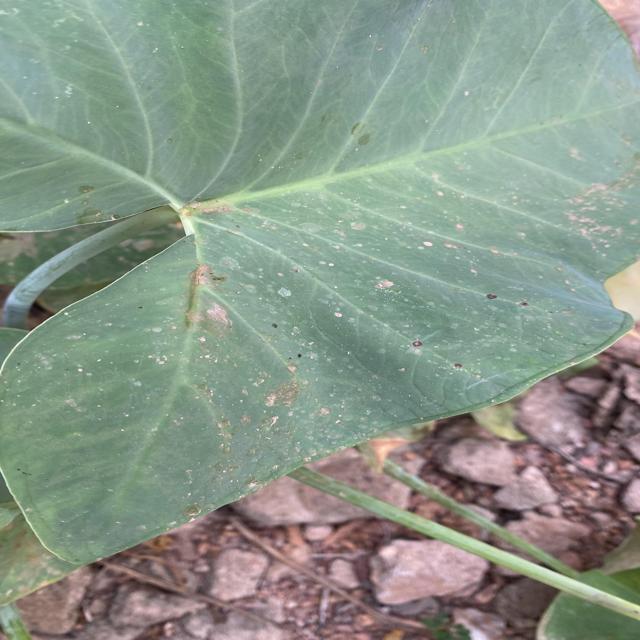
Label: Early_Blight